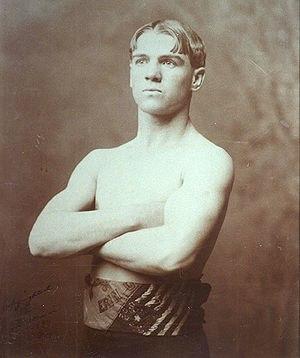
Terry McGovern est un boxeur américain né le 9 mars 1880 à Johnstown, Pennsylvanie, et mort le 22 février 1918.